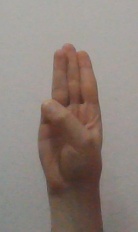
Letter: thaa